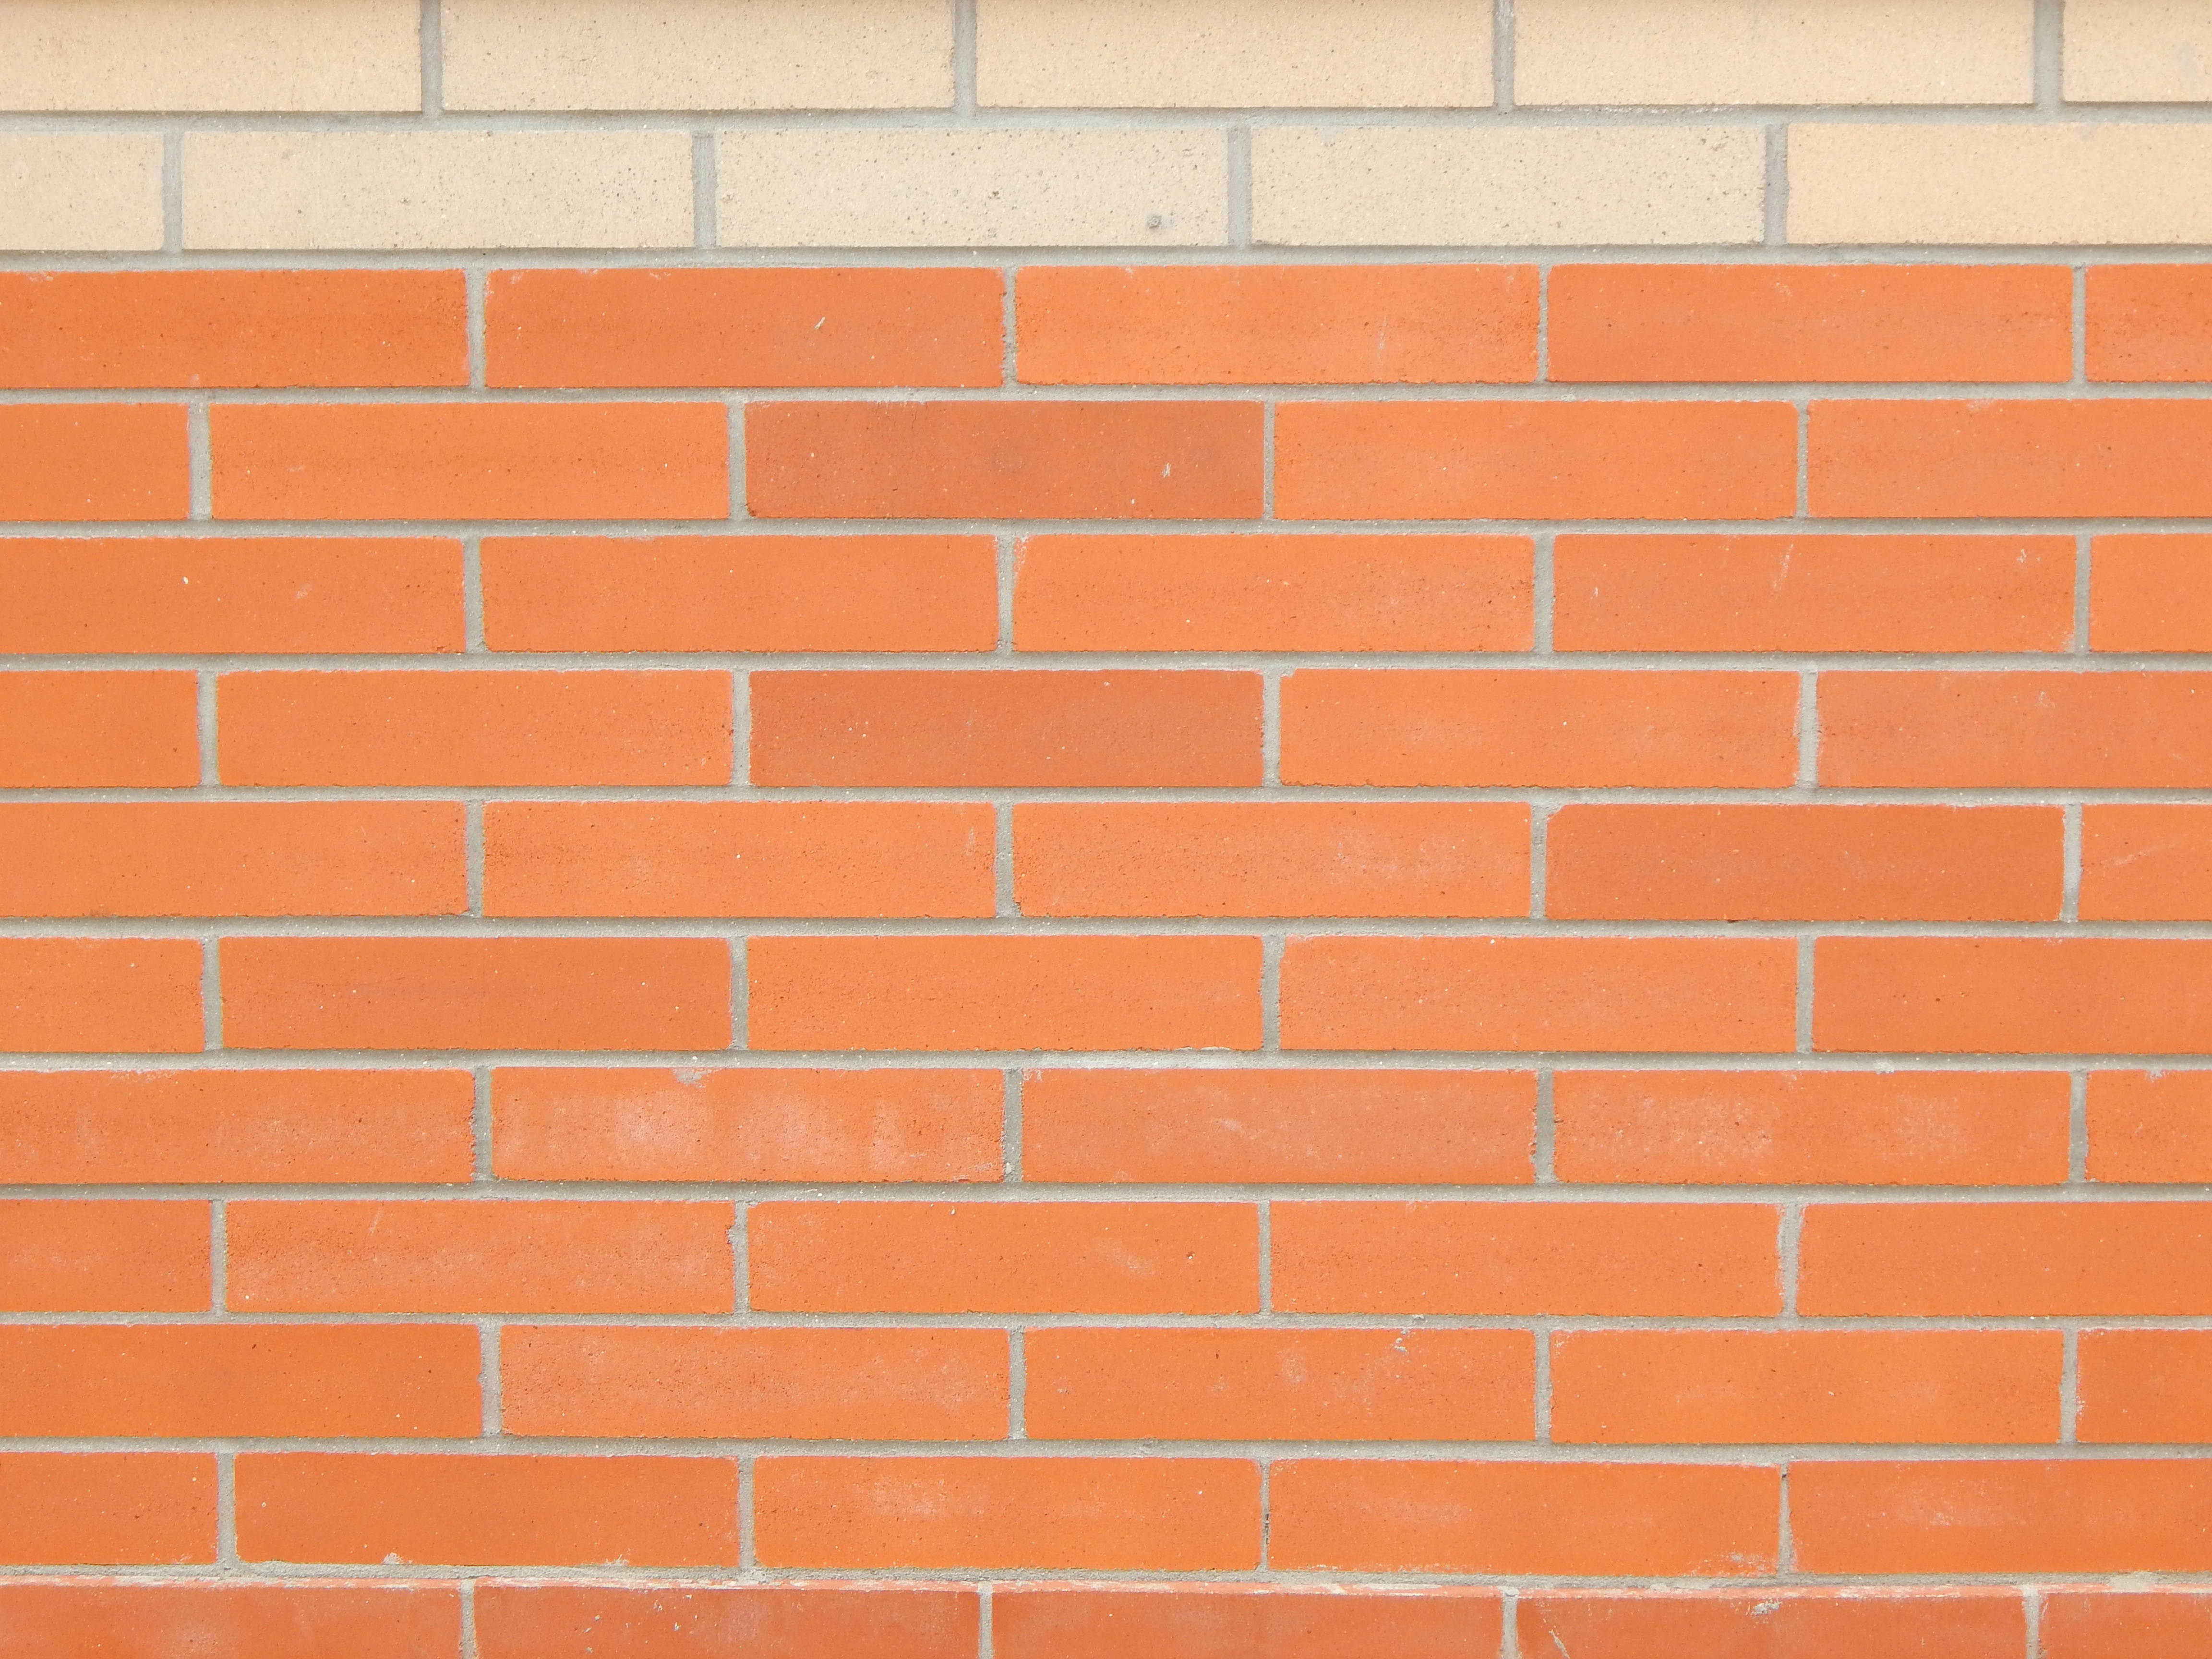
texture, floor, wall, red, tile, brick, material, background, brickwall, brickwork, backdrop, masonry, flooring